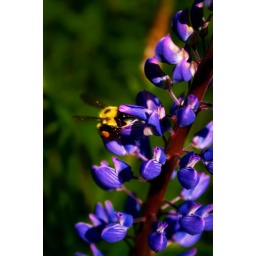
A bumblebee on a lupine flower in a field in rural Maine.